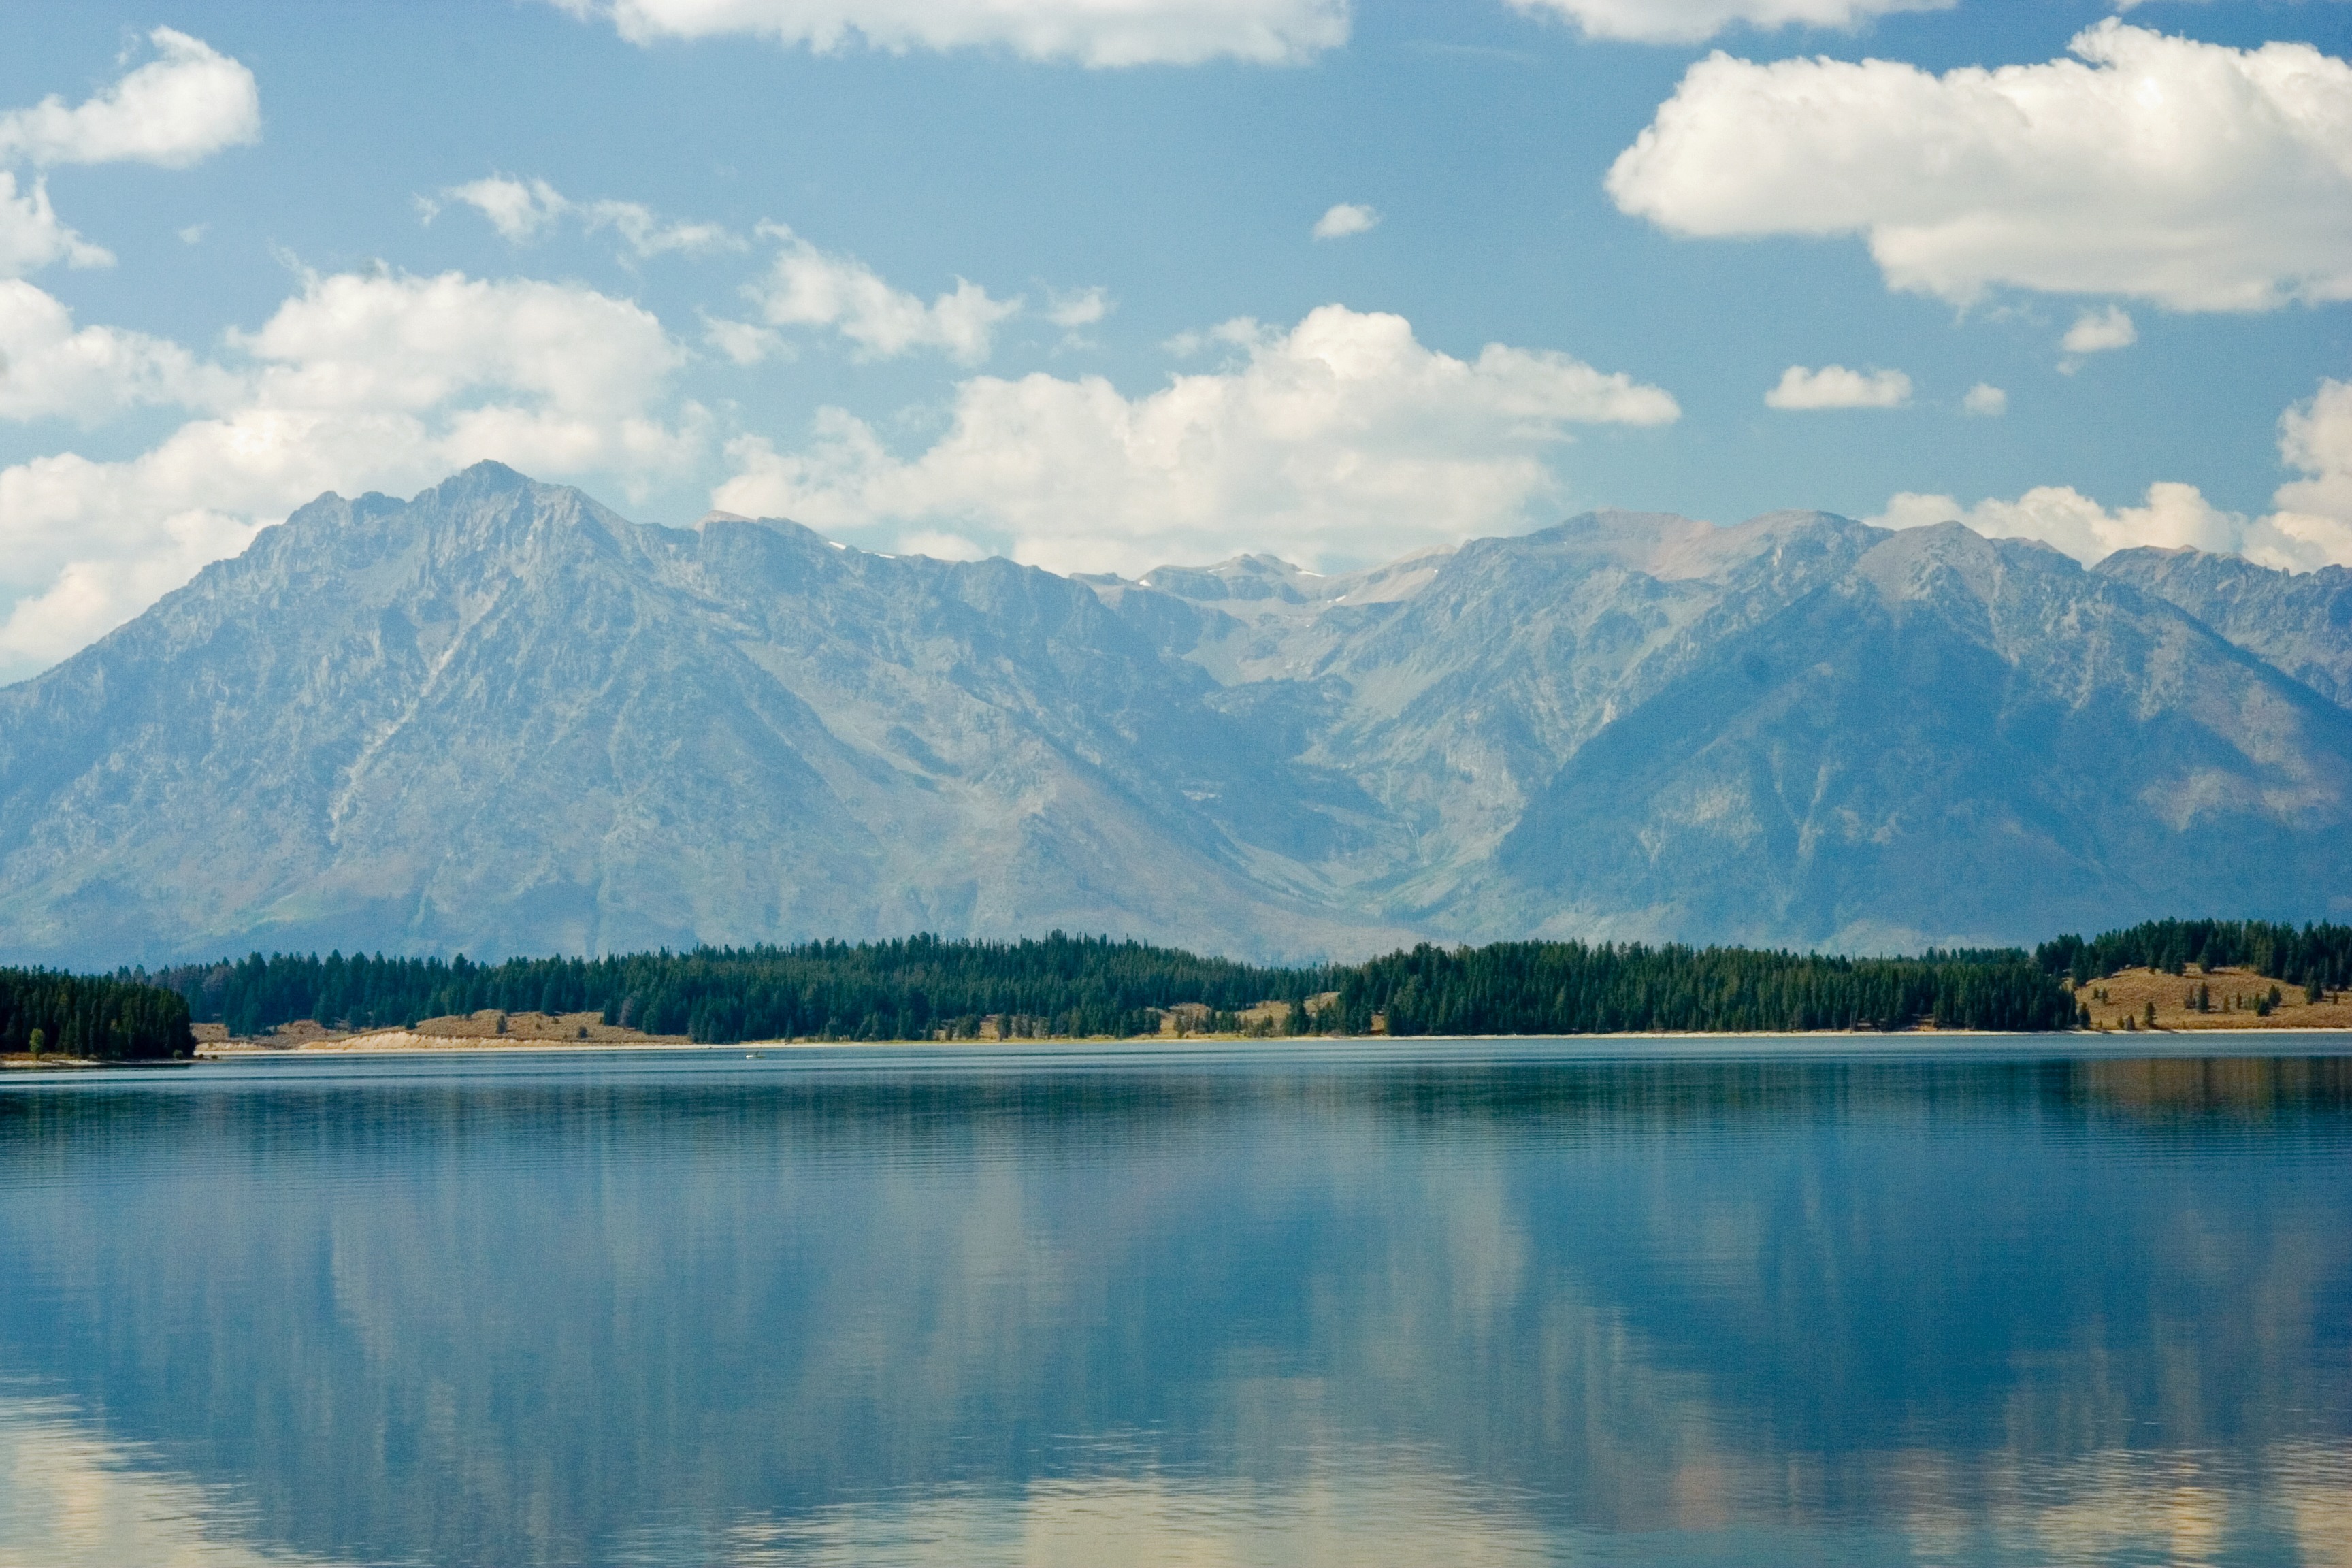
landscape, water, nature, wilderness, mountain, cloud, sky, lake, mountain range, reflection, usa, reservoir, highland, body of water, yellowstone, clouds, mountains, fell, loch, wyoming, yellowstone national park, landform, yellowstone lake, mountainous landforms